Tonkawa, Oklahoma

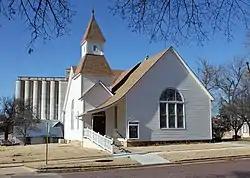
First Presbyterian Church of Tonkawa Courtesy of Jeffrey Beall. December 27, 2013

The following sites in Tonkawa are listed on the National Register of Historic Places in Kay County, Oklahoma: